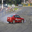
Label: automobile